Standish station

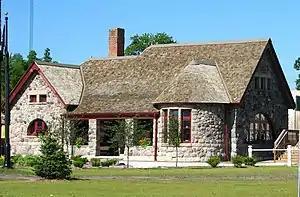

Standish is a disused railroad depot located at 107 North Main Street in Standish, Michigan. It was designated a Michigan State Historic Site in 1977 and listed on the National Register of Historic Places in 1991 as the Michigan Central Railroad Standish Depot.